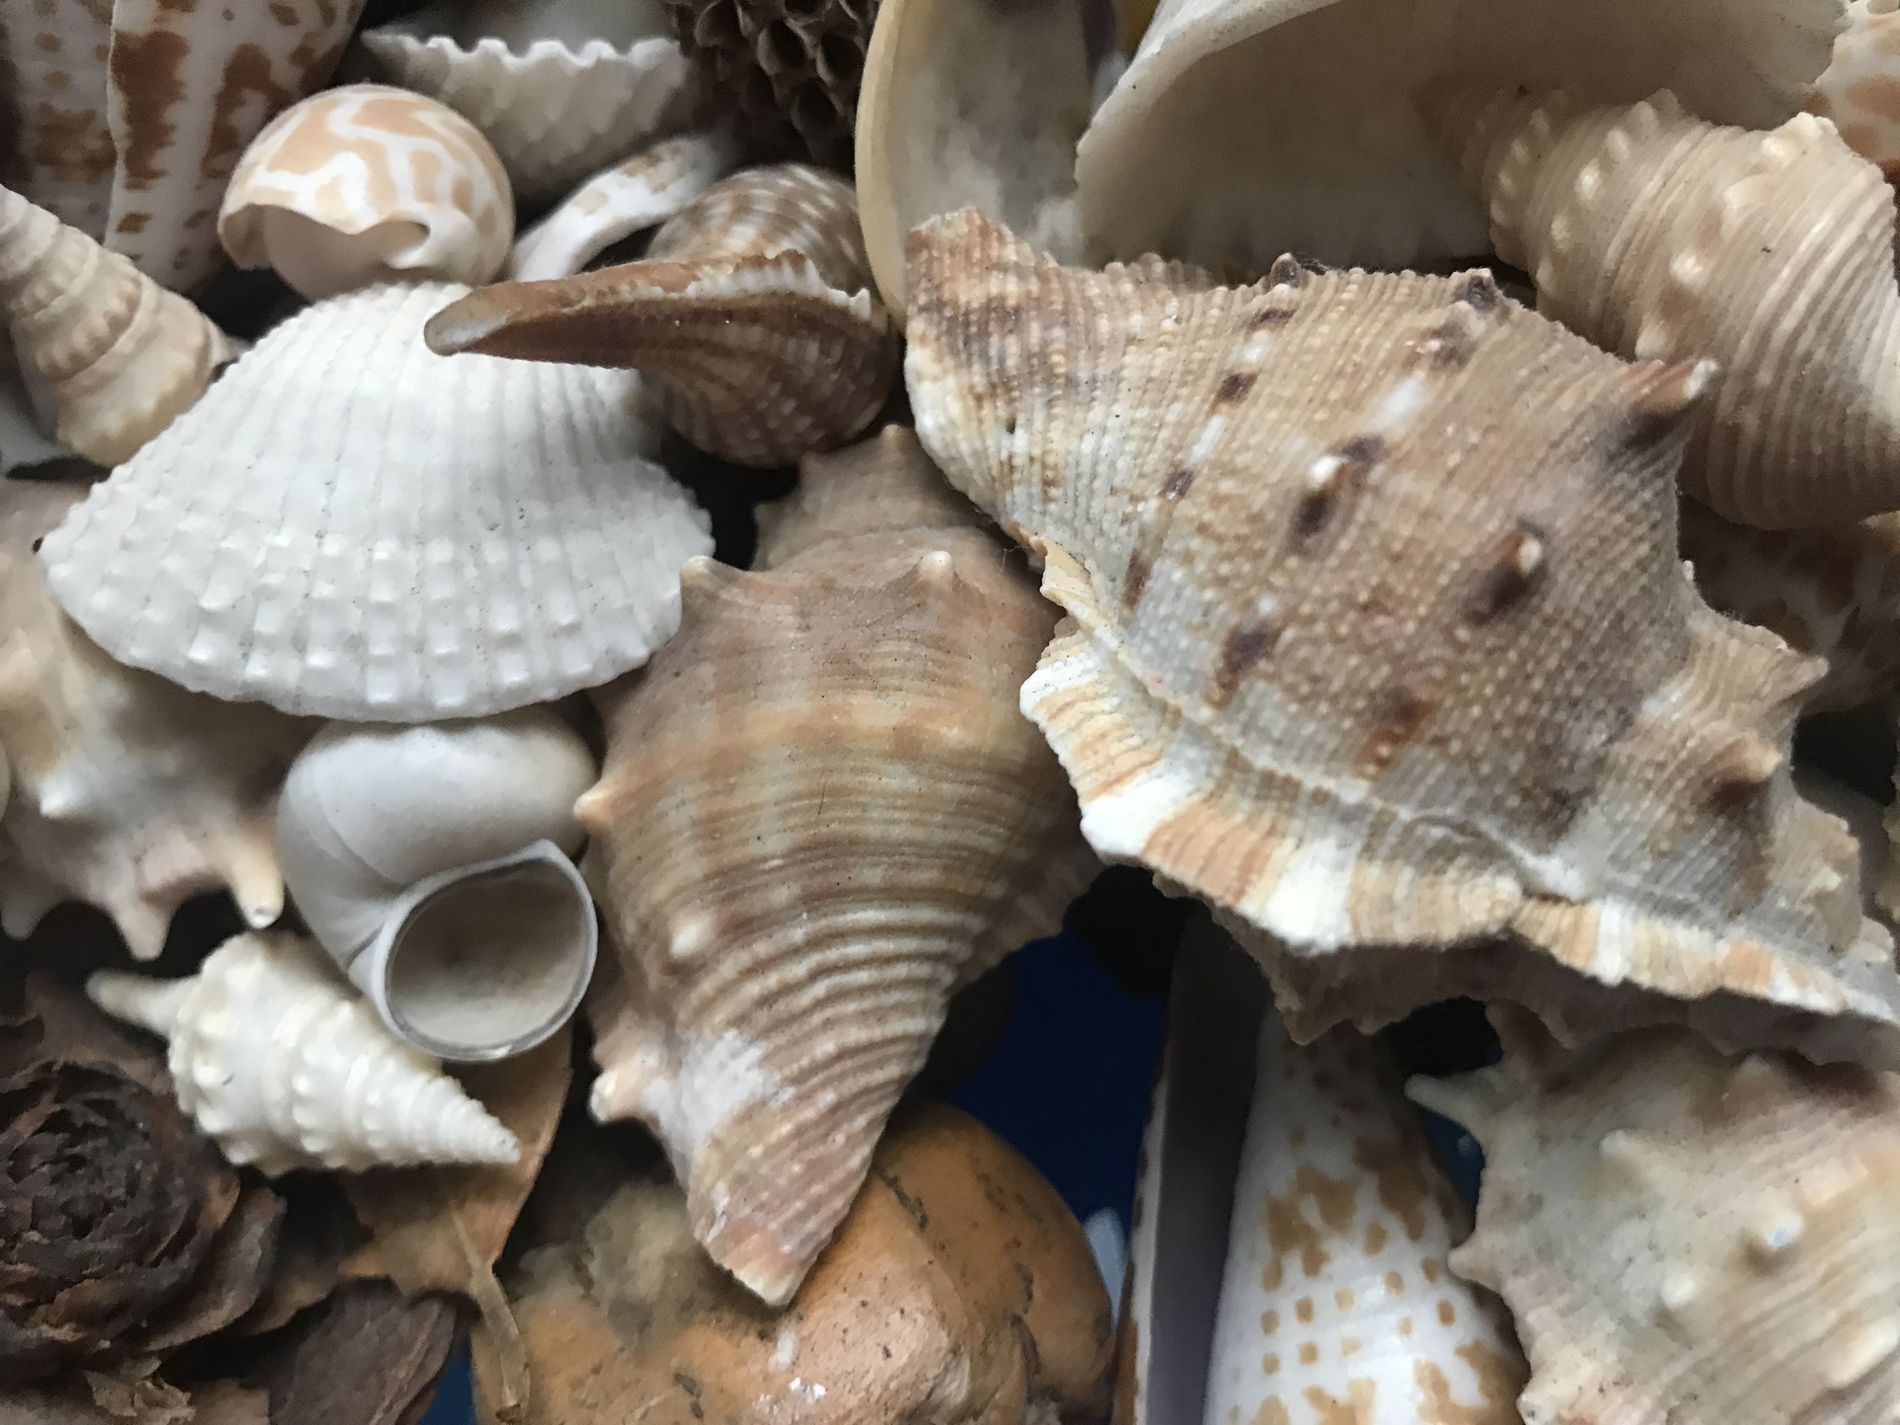
A pile of seashells
The image shows a pile of empty seashells. The shells vary in colors, shapes and sizes. Some shells are spiral-shaped while others are more fan shape.
Photo captured from a high angle shot of a pile of empty seashells in different shapes and sizes. The color palette is in earthy tones like cream and beige, which gives the feeling of depression and emptiness.
Labels: Animal, Invertebrate, Sea Life, Seashell, Clam, Food, Seafood, Conch, Lizard, Reptile, Seashells
Camera: Apple iPhone 7 Plus
Lens: iPhone 7 Plus back dual camera 3.99mm f/1.8
Aperture: F1.8
Exposure: 1/17 sec
ISO: 80
Focal length: 3.99